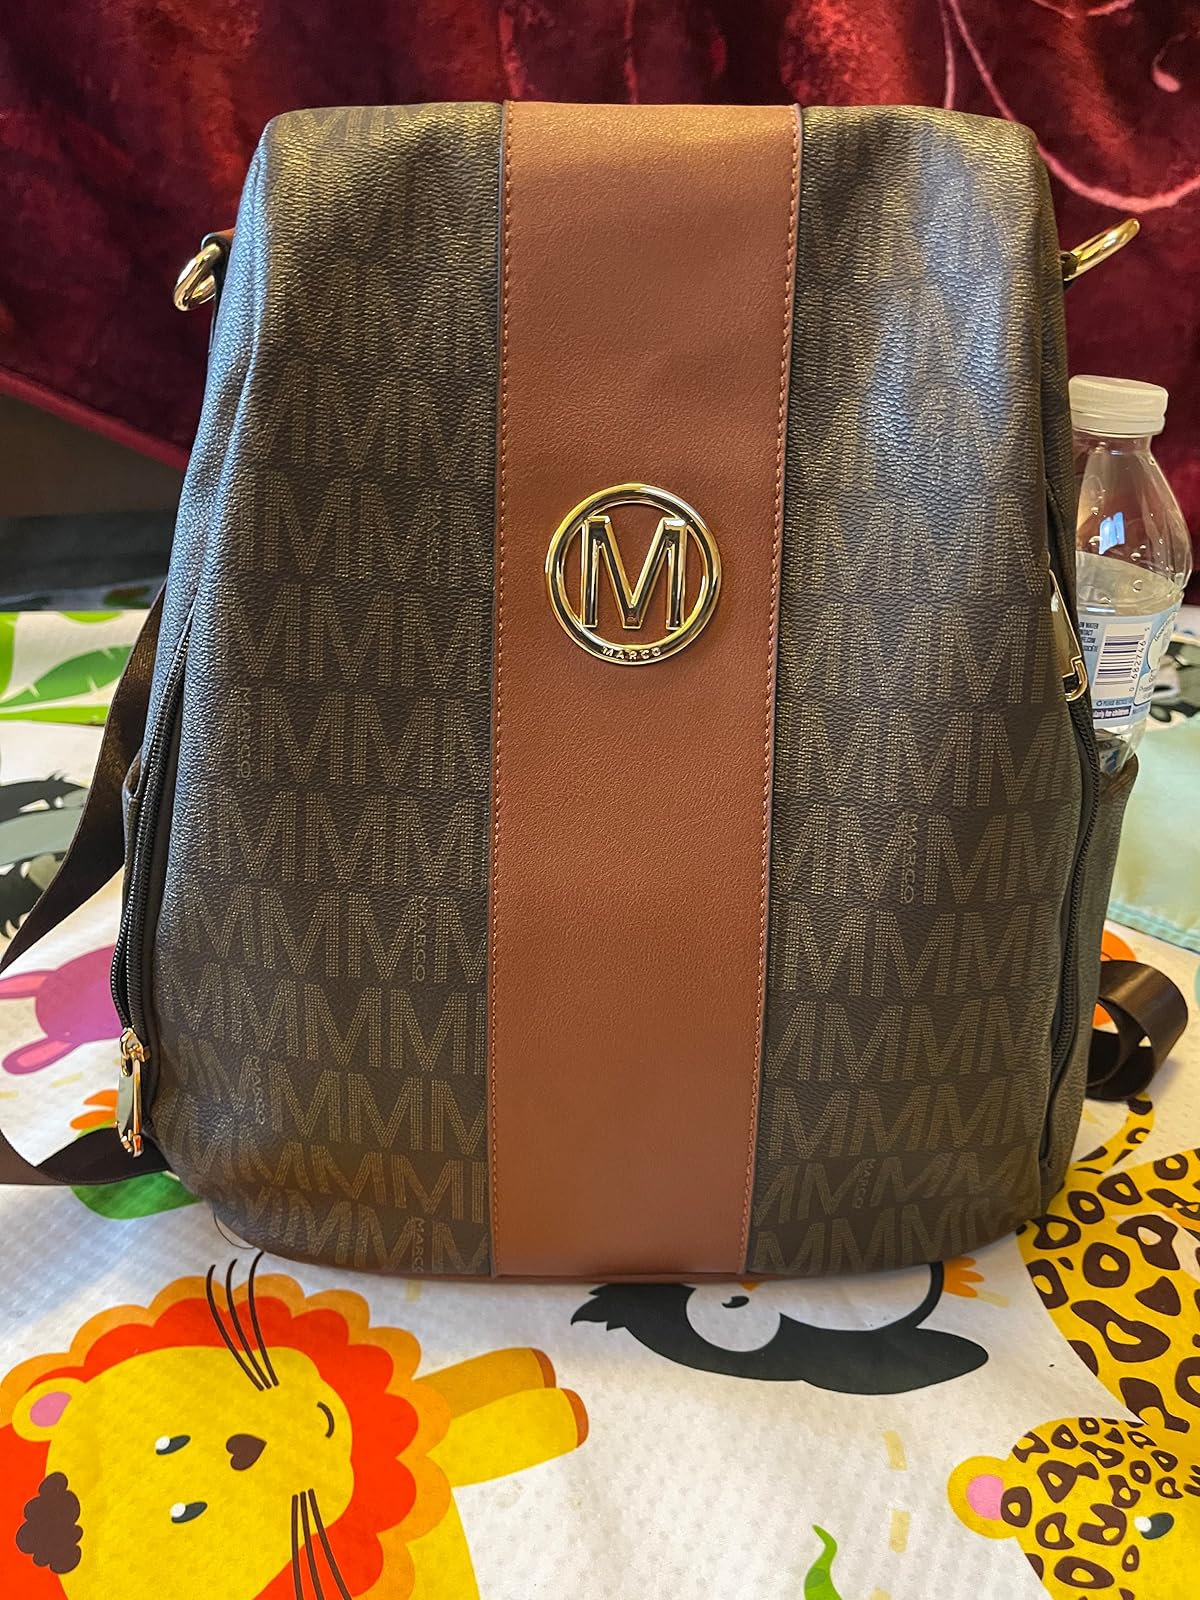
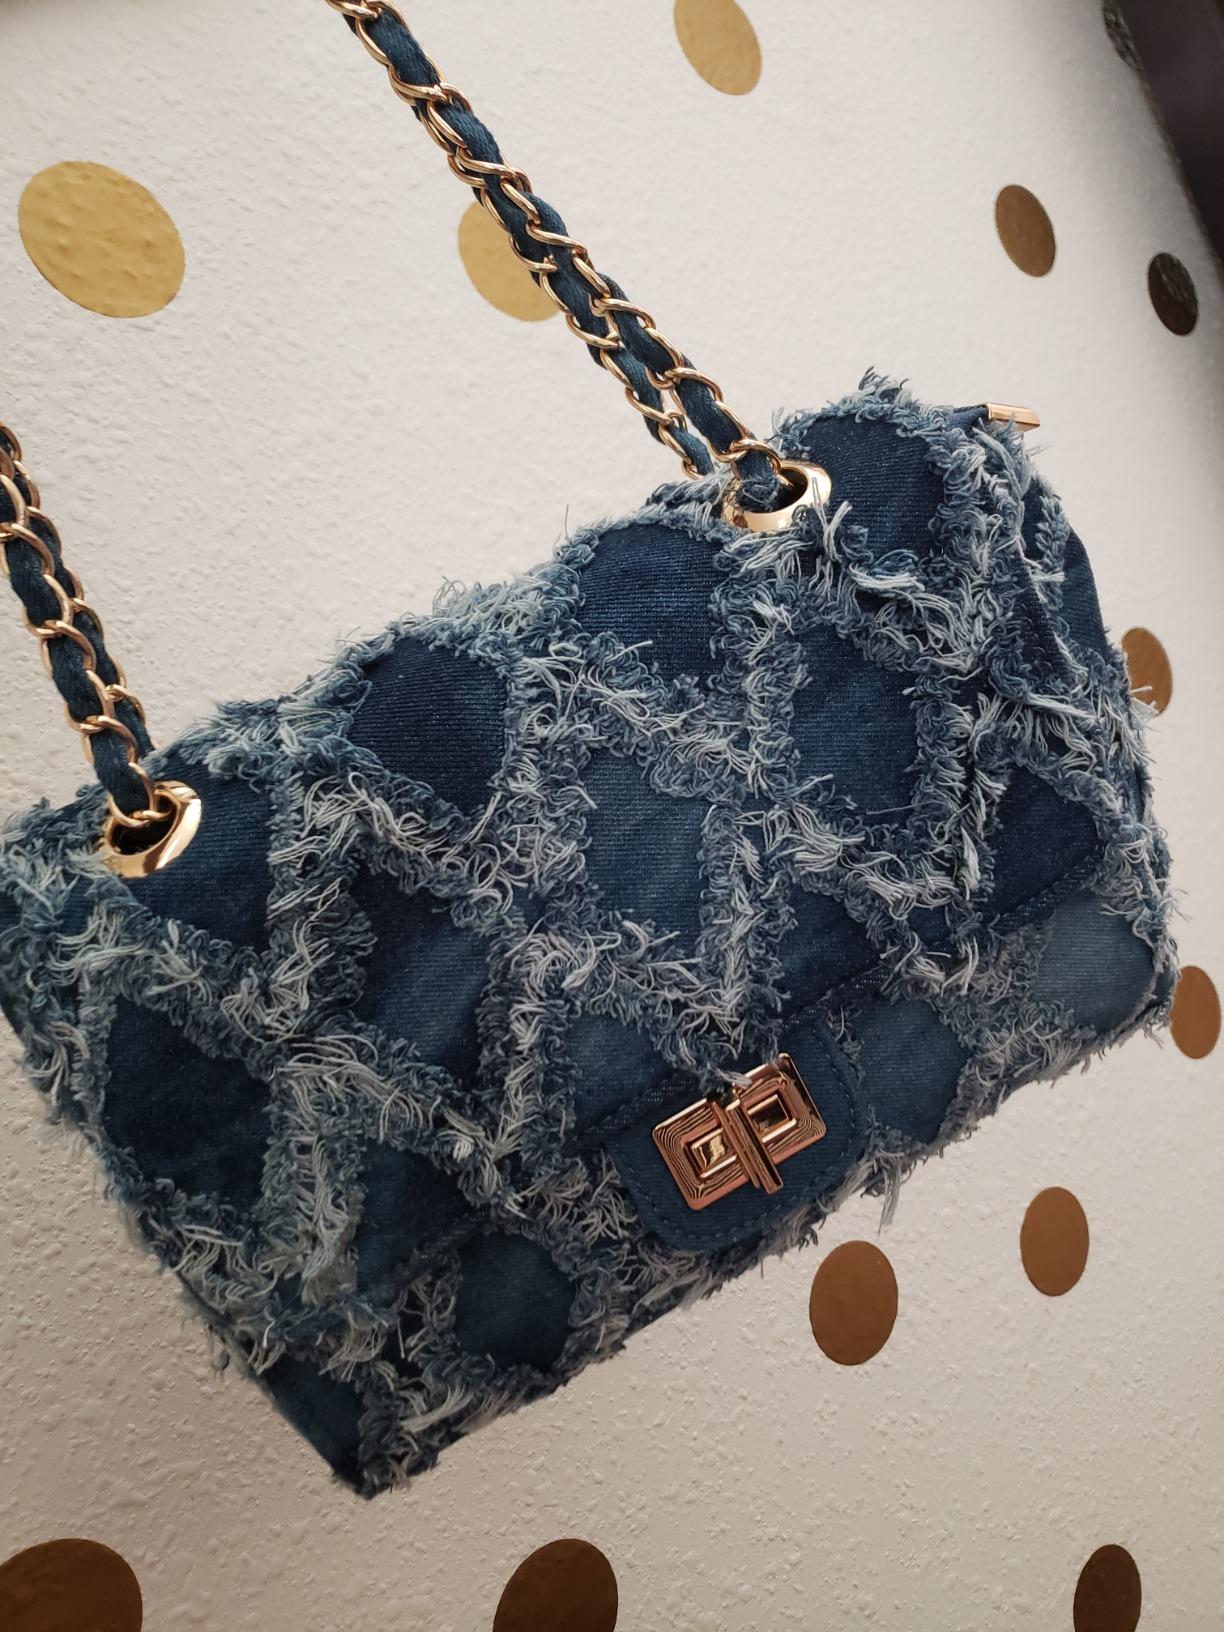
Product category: accessories_handbag
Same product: no